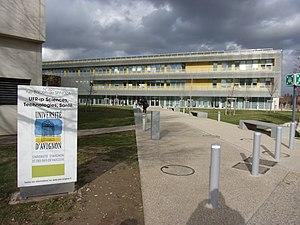
Agroscience à Agroparc
Montfavet est une ancienne commune du Vaucluse fondée en 1612 autour de son église fortifiée construite en 1343.